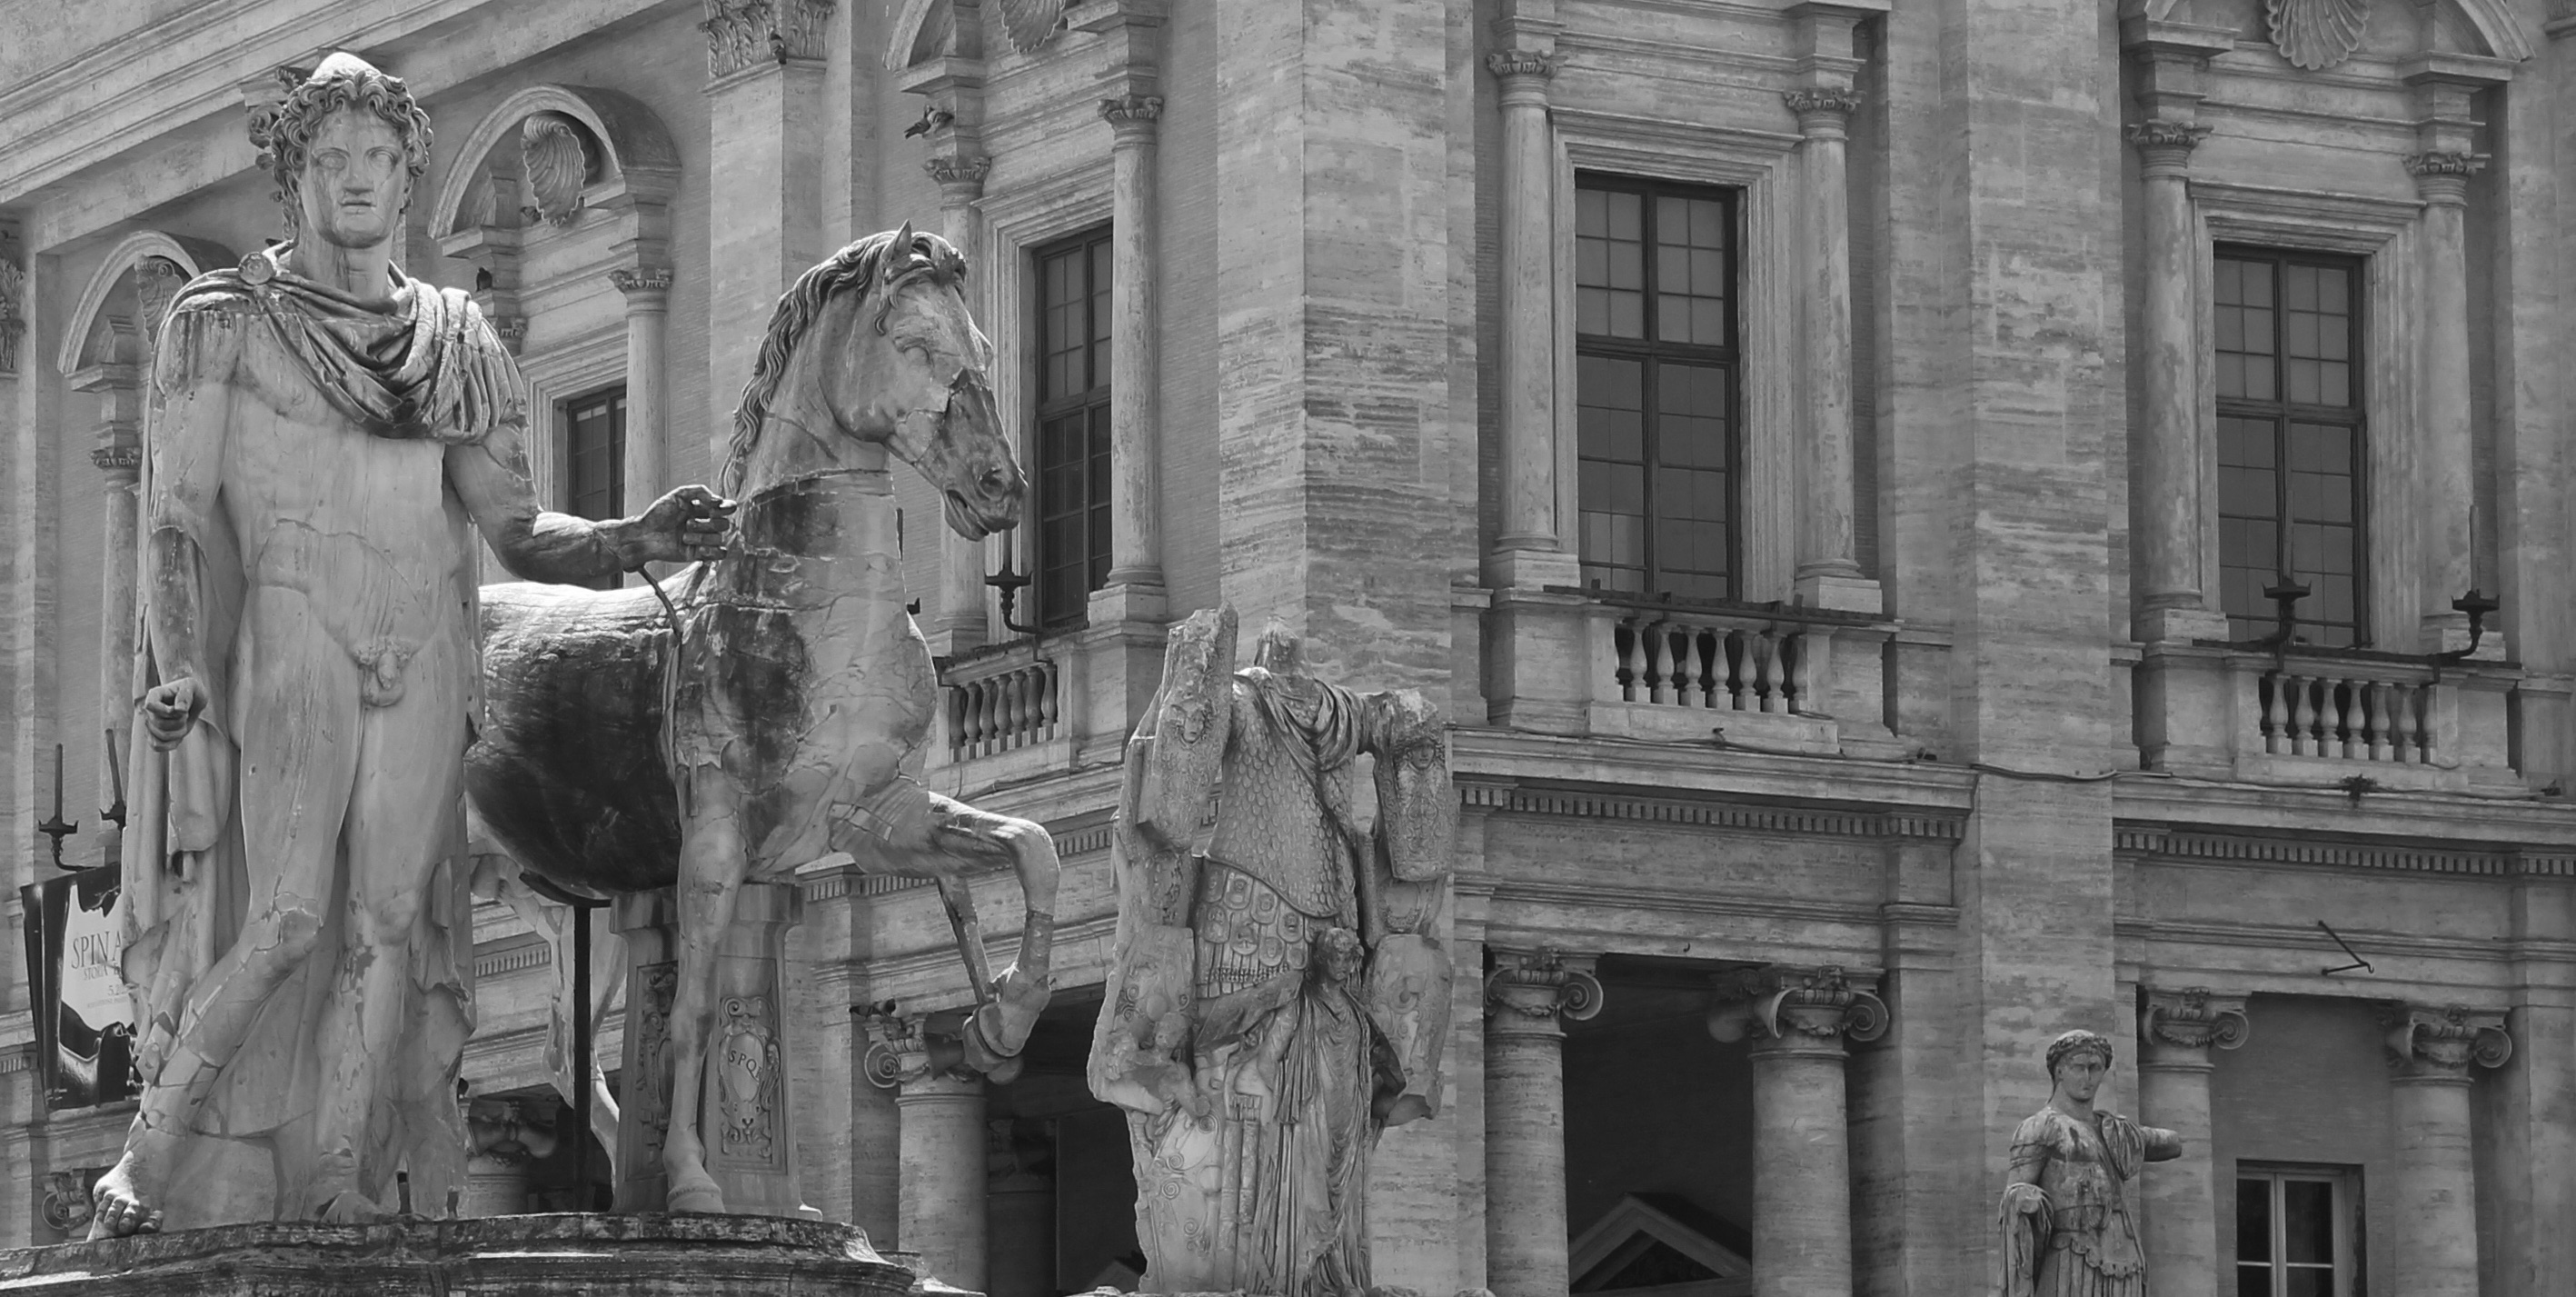
black and white, street, monument, statue, column, facade, cathedral, monochrome, sculpture, photograph, history, monochrome photography, ancient history